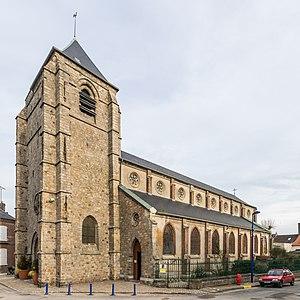
Église Saint-Pierre du Crotoy
L'église Saint-Pierre du Crotoy est une église catholique située au Crotoy sur le littoral du département de la Somme.